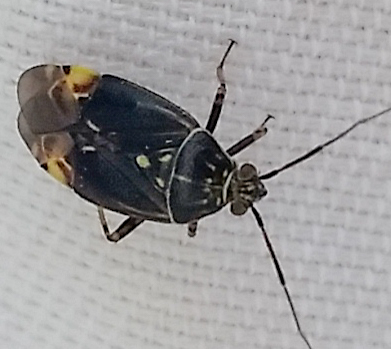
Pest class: lygus_bug